Vincent R. Impellitteri

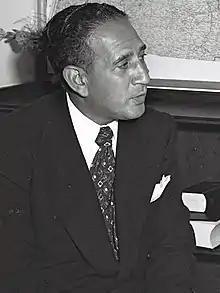
Impelliteri in 1951

Vincent Richard Impellitteri (born Vincenzo Impellitteri; February 4, 1900 – January 29, 1987) was an Italian-American politician and judge who served as the 101st Mayor of New York City from 1950 to 1953. He was elected as a Democrat and president of the City Council in 1945 and reelected in 1949. When Mayor William O'Dwyer resigned in 1950, he became acting mayor. In the special election that year, party bosses denied him the Democratic nomination for the rest of the term but was subsequently elected mayor on a new ticket, the "Experience Party". He lost the Democratic primary when he ran for a full term in 1953 and became a judge in 1954.